Robert Traill (Scottish minister)

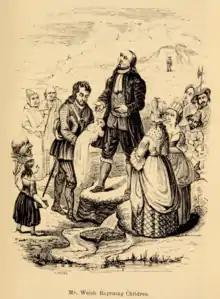
etching of Mr. Welch baptising children

Robert's father was also a preacher called Robert. His father, Robert Traill of Greyfriars, was well known, being born in 1603, the son of Colonel James Trail, of Killcleary, Ireland, Gentleman of the Privy Chamber to Henry, Prince of Wales, and grandson of the Laird of Blebo, and Matilda Melvill of Carnbee. His mother, if Janet Annand (1605 - 1650), died while Robert was still young, although the Dictionary of National Biography records a Jean Annand who was imprisoned in 1665 for corresponding with her husband.